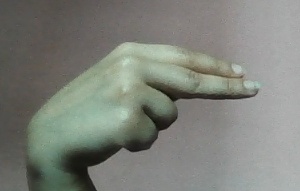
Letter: ain